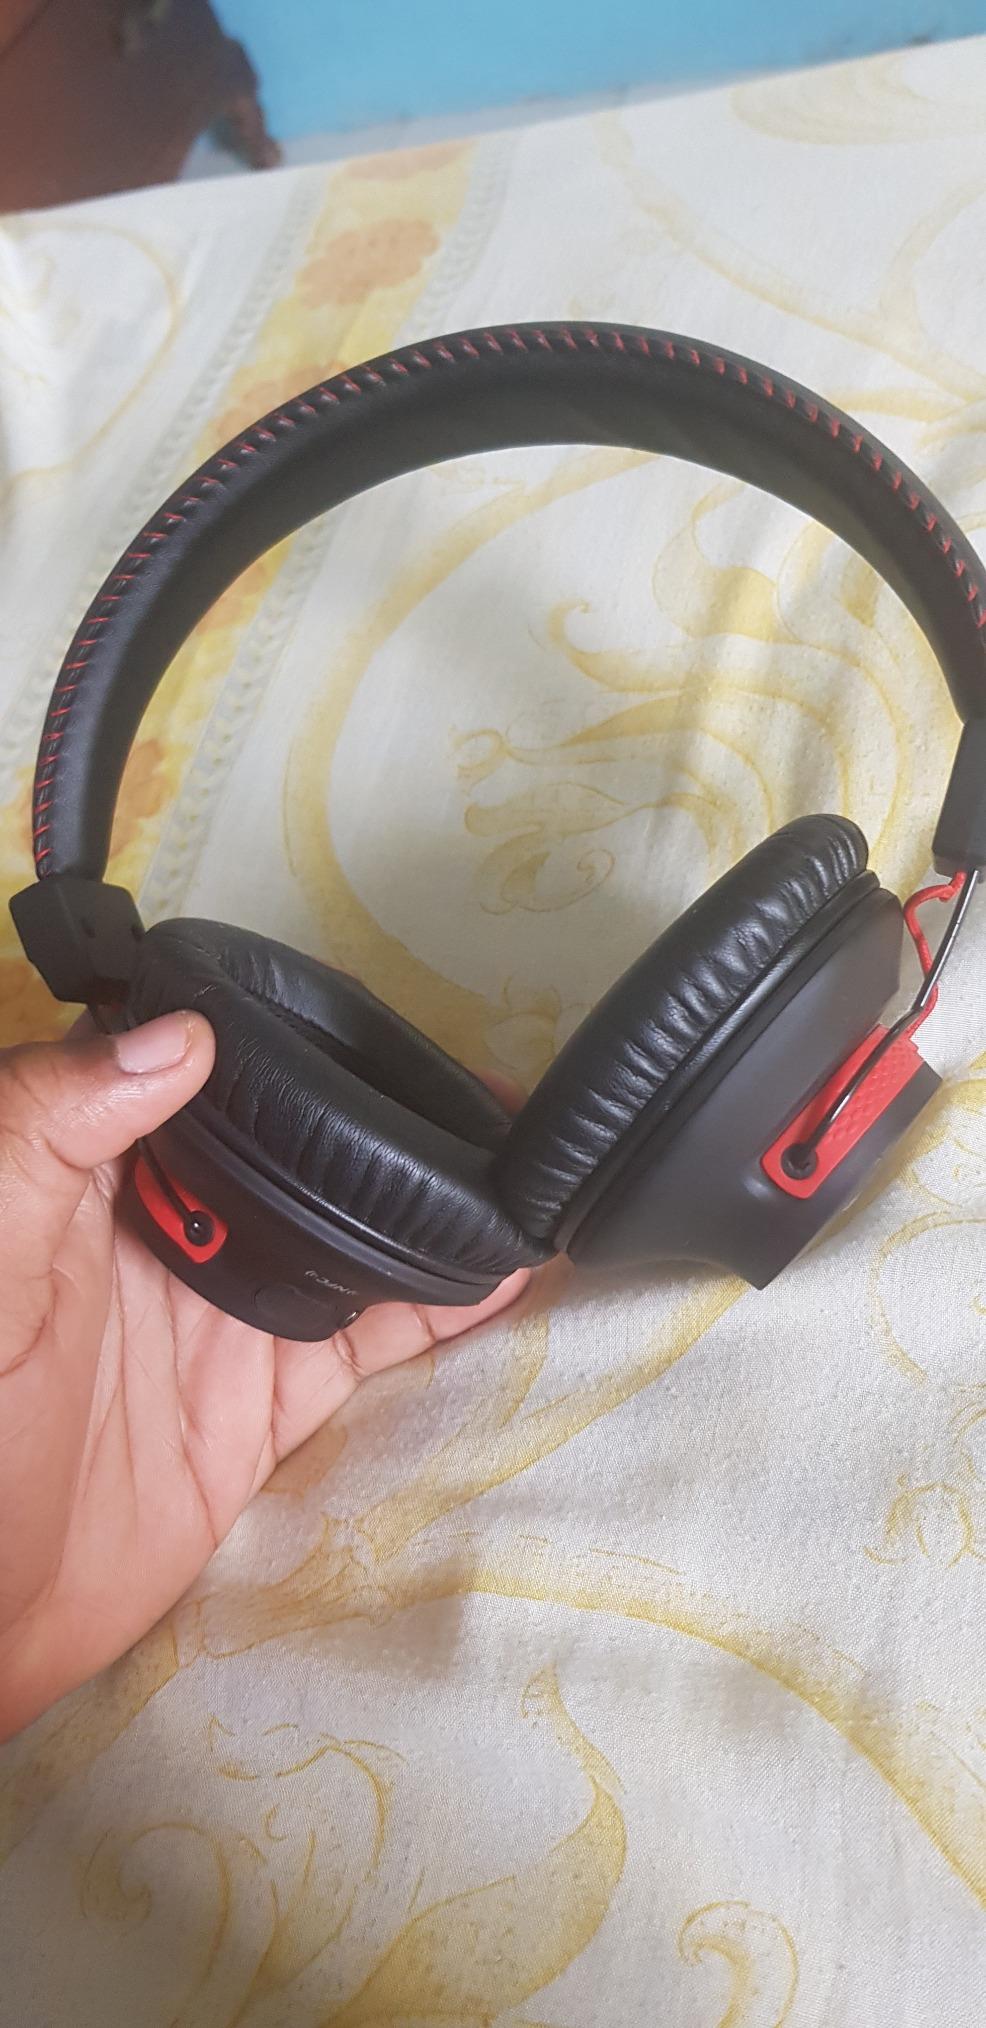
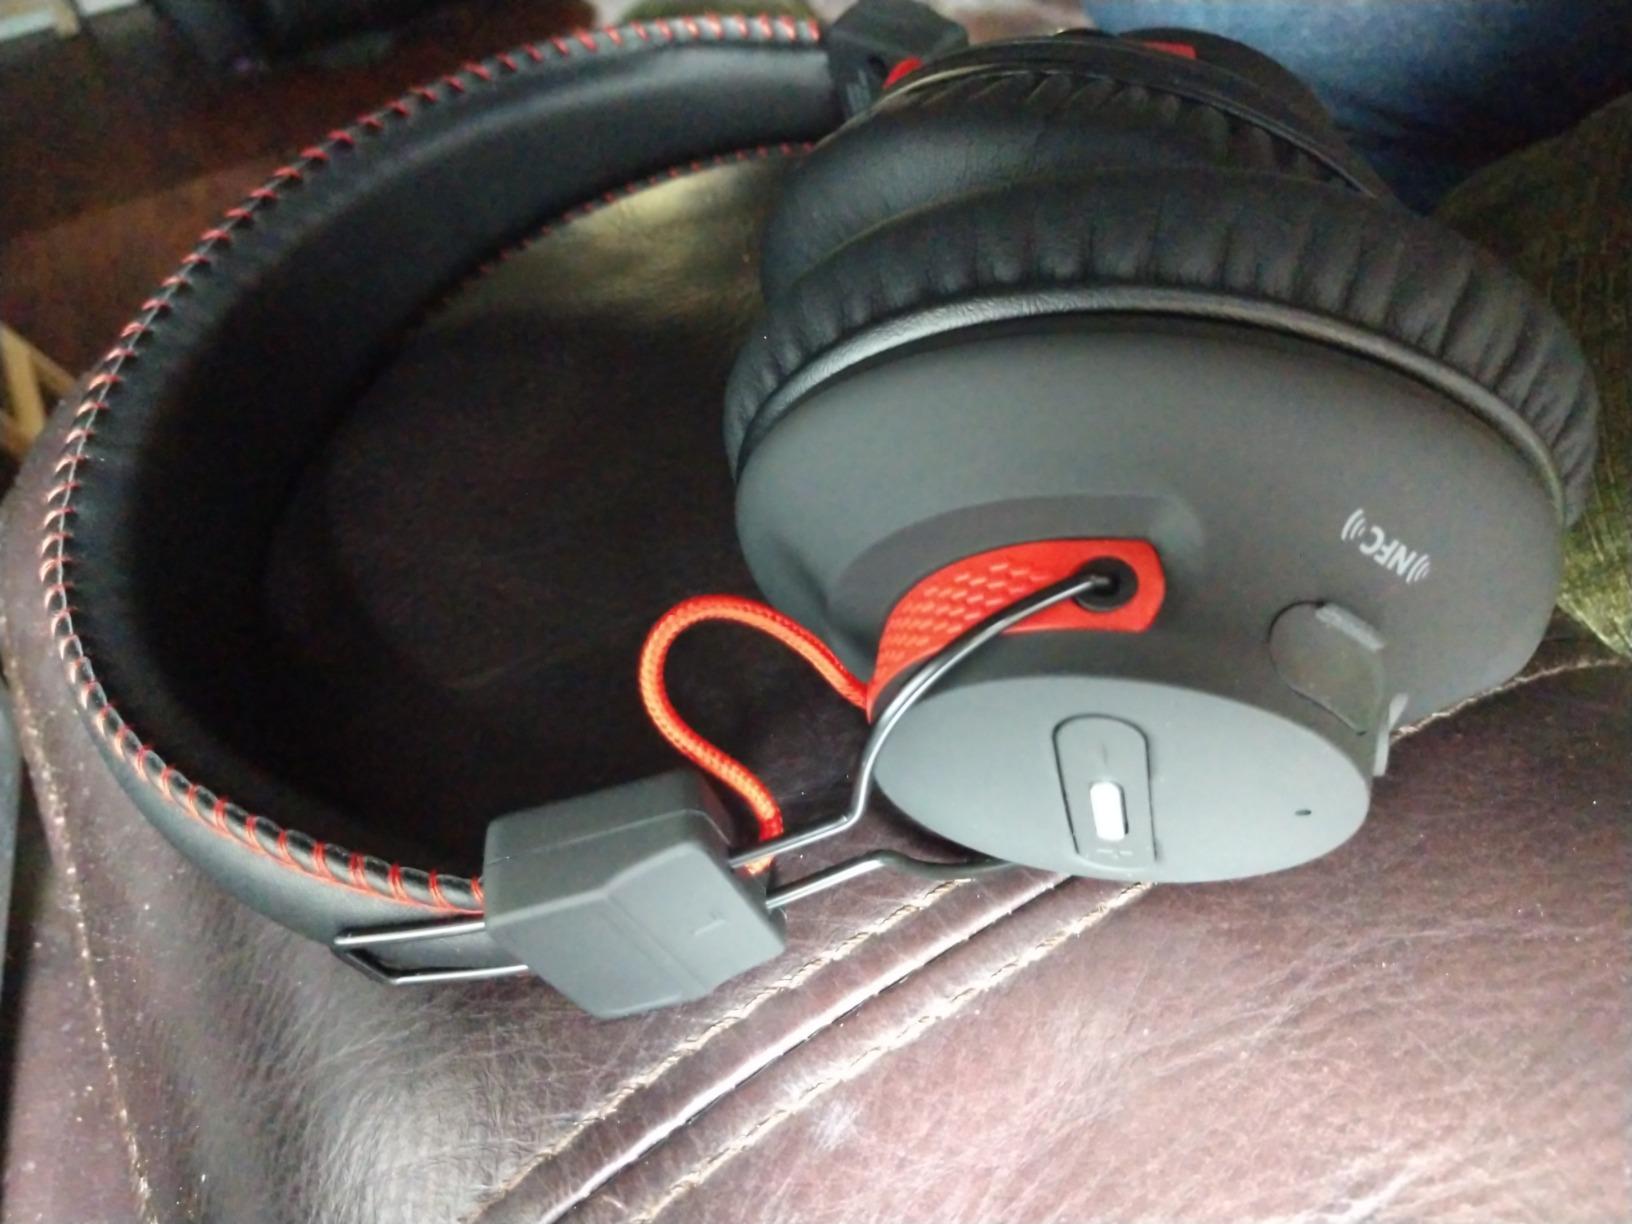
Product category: headphones
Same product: yes